Jennifer Schwalbach Smith

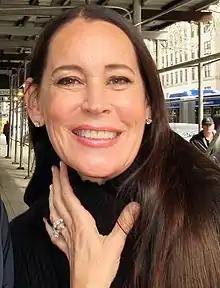
Smith in 2018

Jennifer Schwalbach Smith, sometimes credited as Jennifer Schwalbach, is an American actress, podcaster and former reporter for "USA Today".